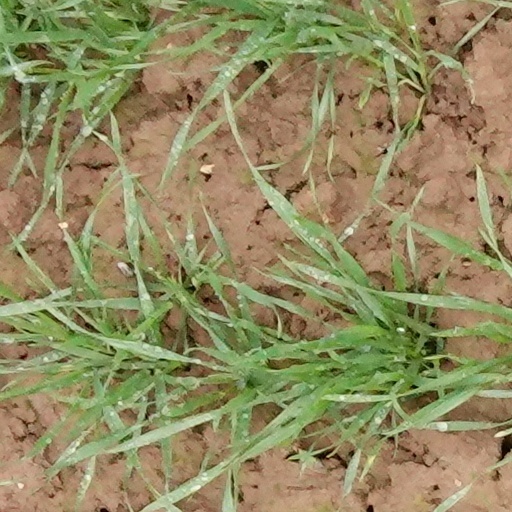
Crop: wheat